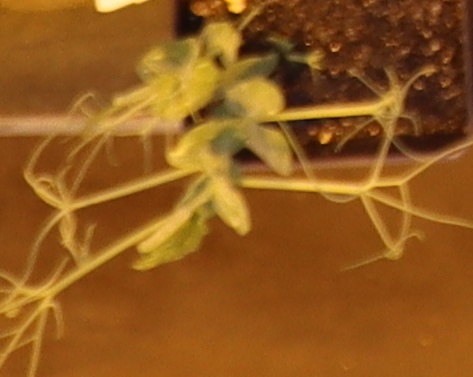
Label: Field Pea